Temixco

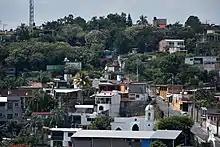
Alta Palmira from "Autopista del Sol"

On December 8, 1935, the "Pueblo Nuevo del Puente (Alta Palmira)" was established in Cuernavaca. In 1956 it was transferred to Temixco.